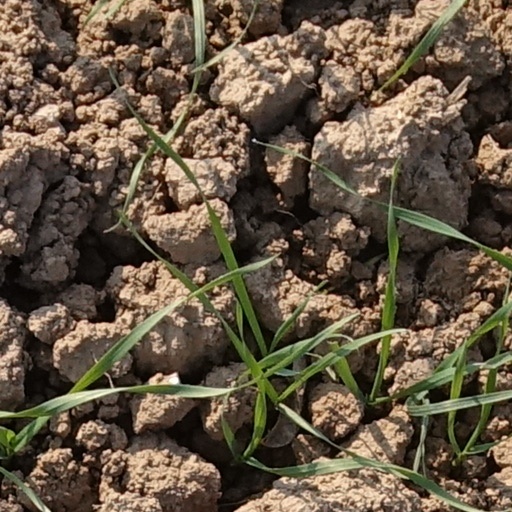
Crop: wheat